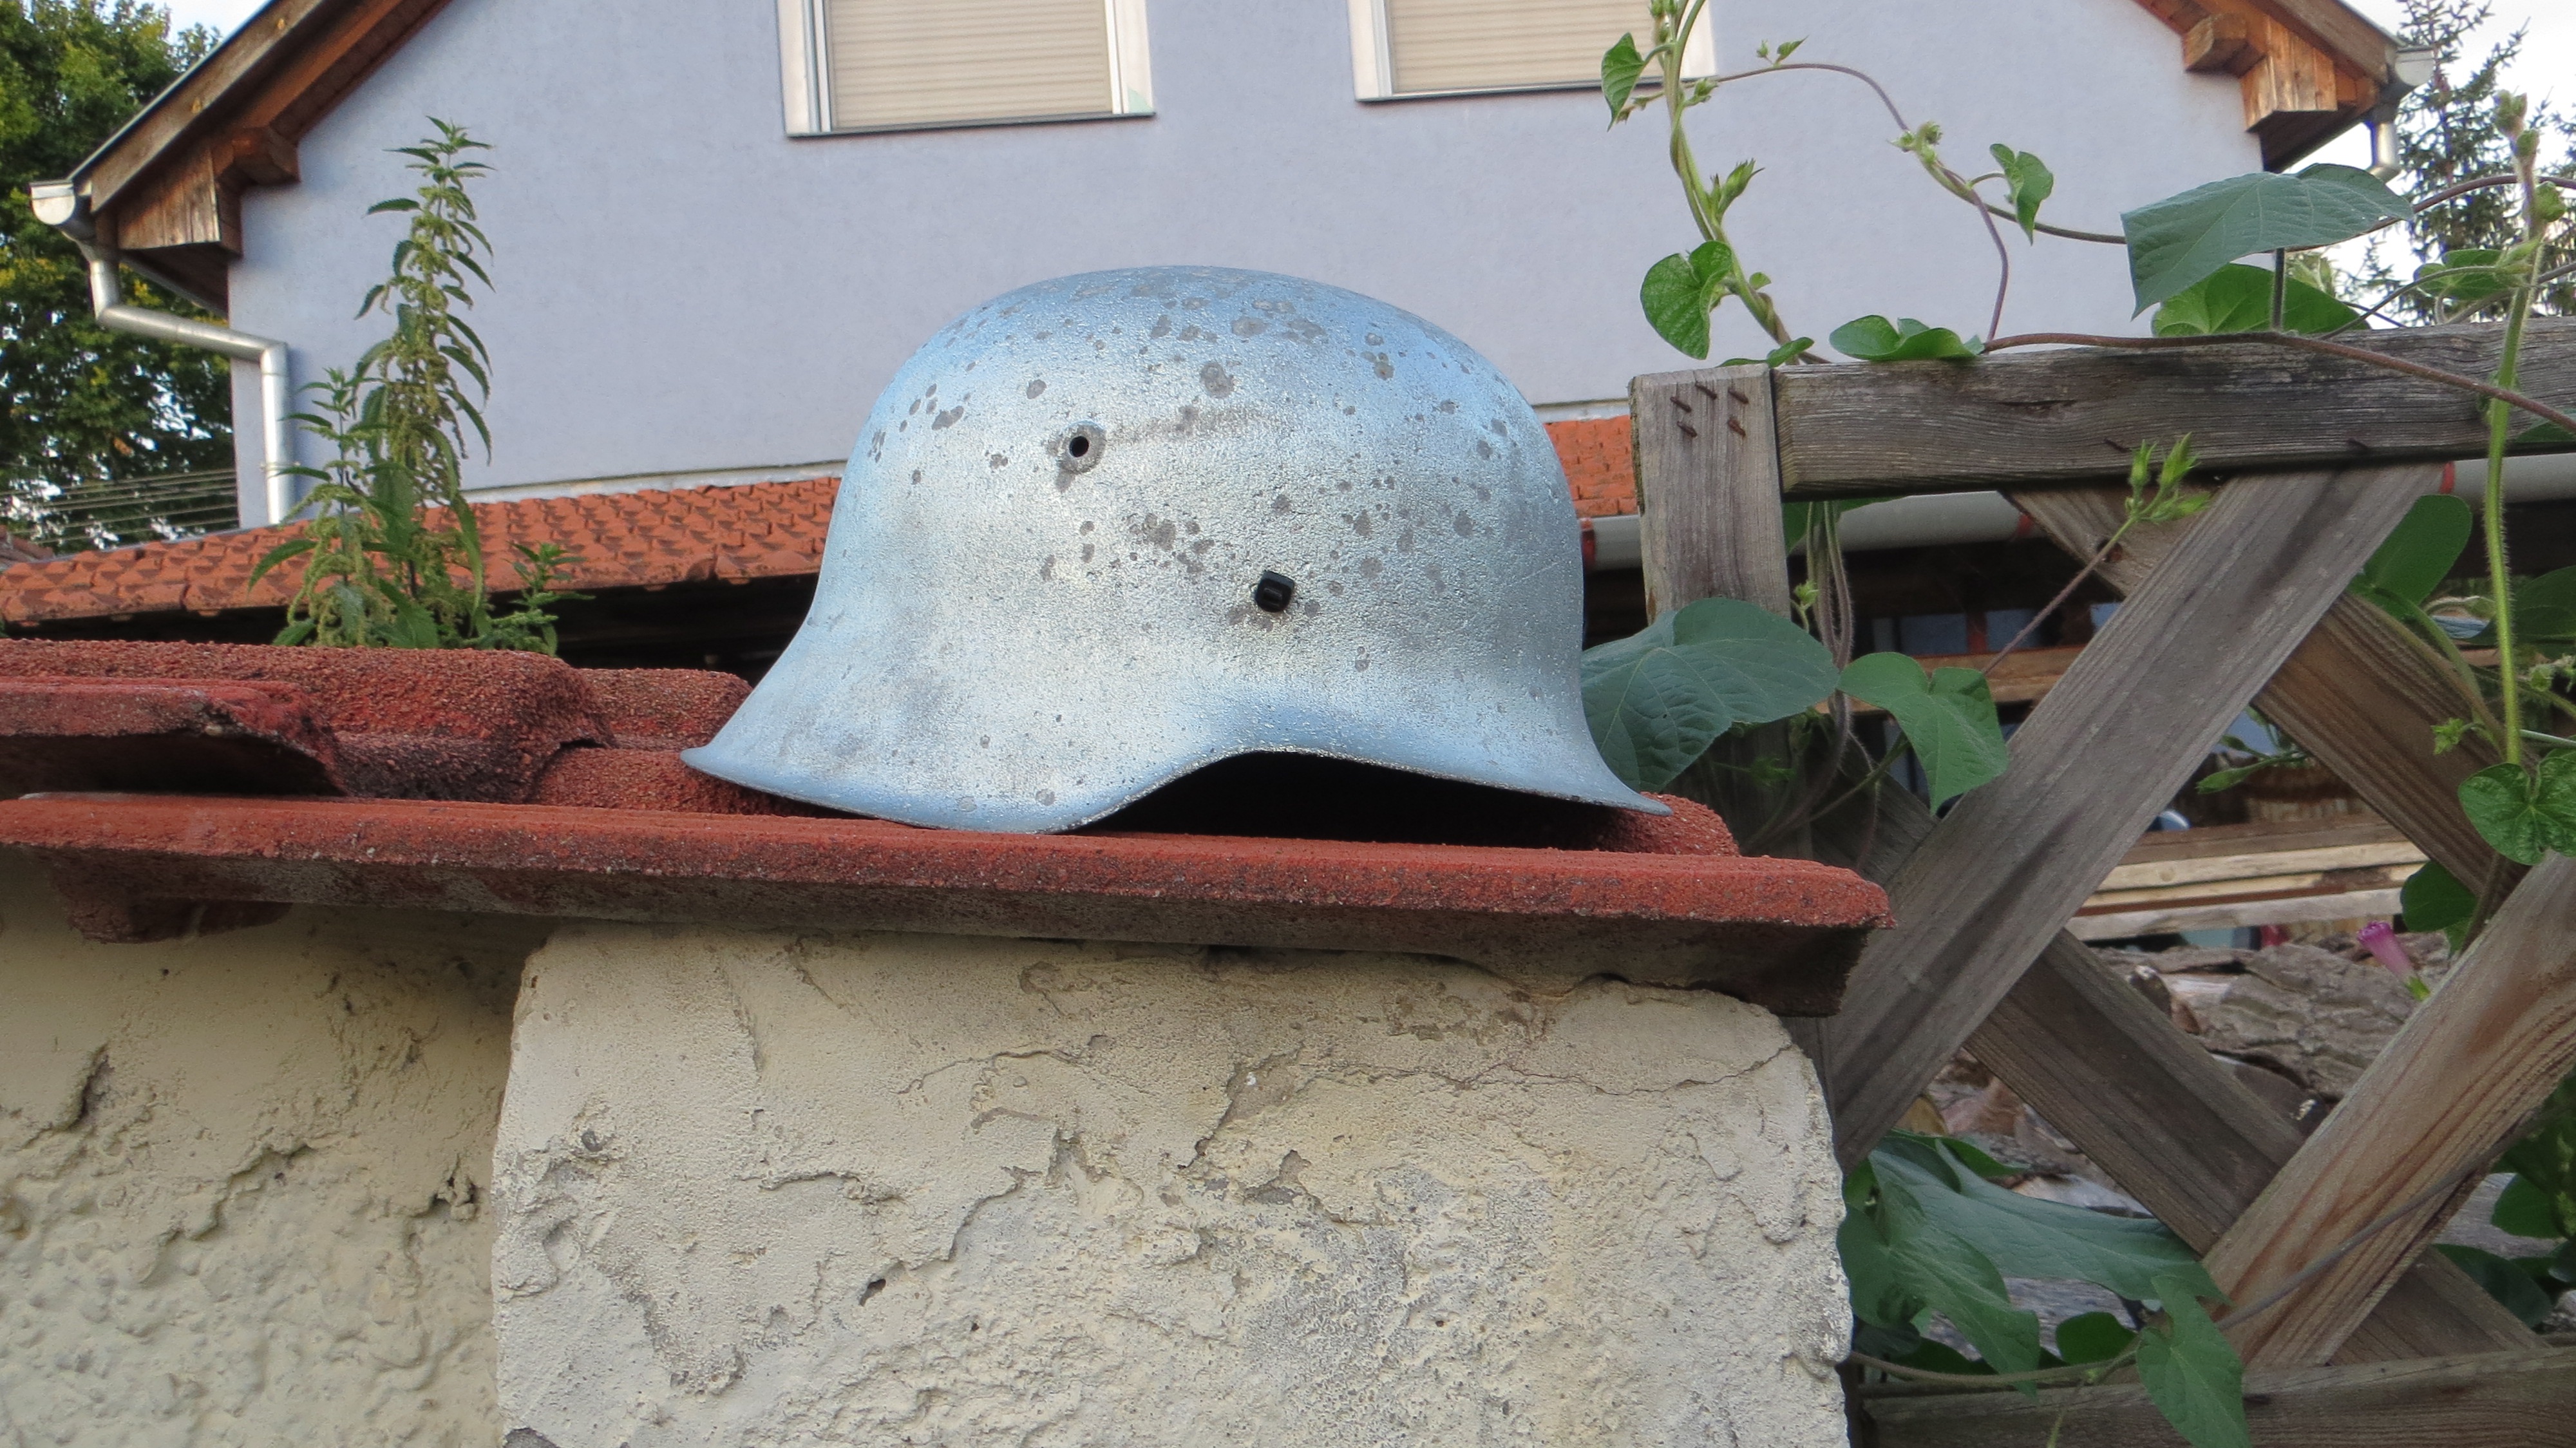
wood, army, sculpture, helmet, history, german, yard, world war ii